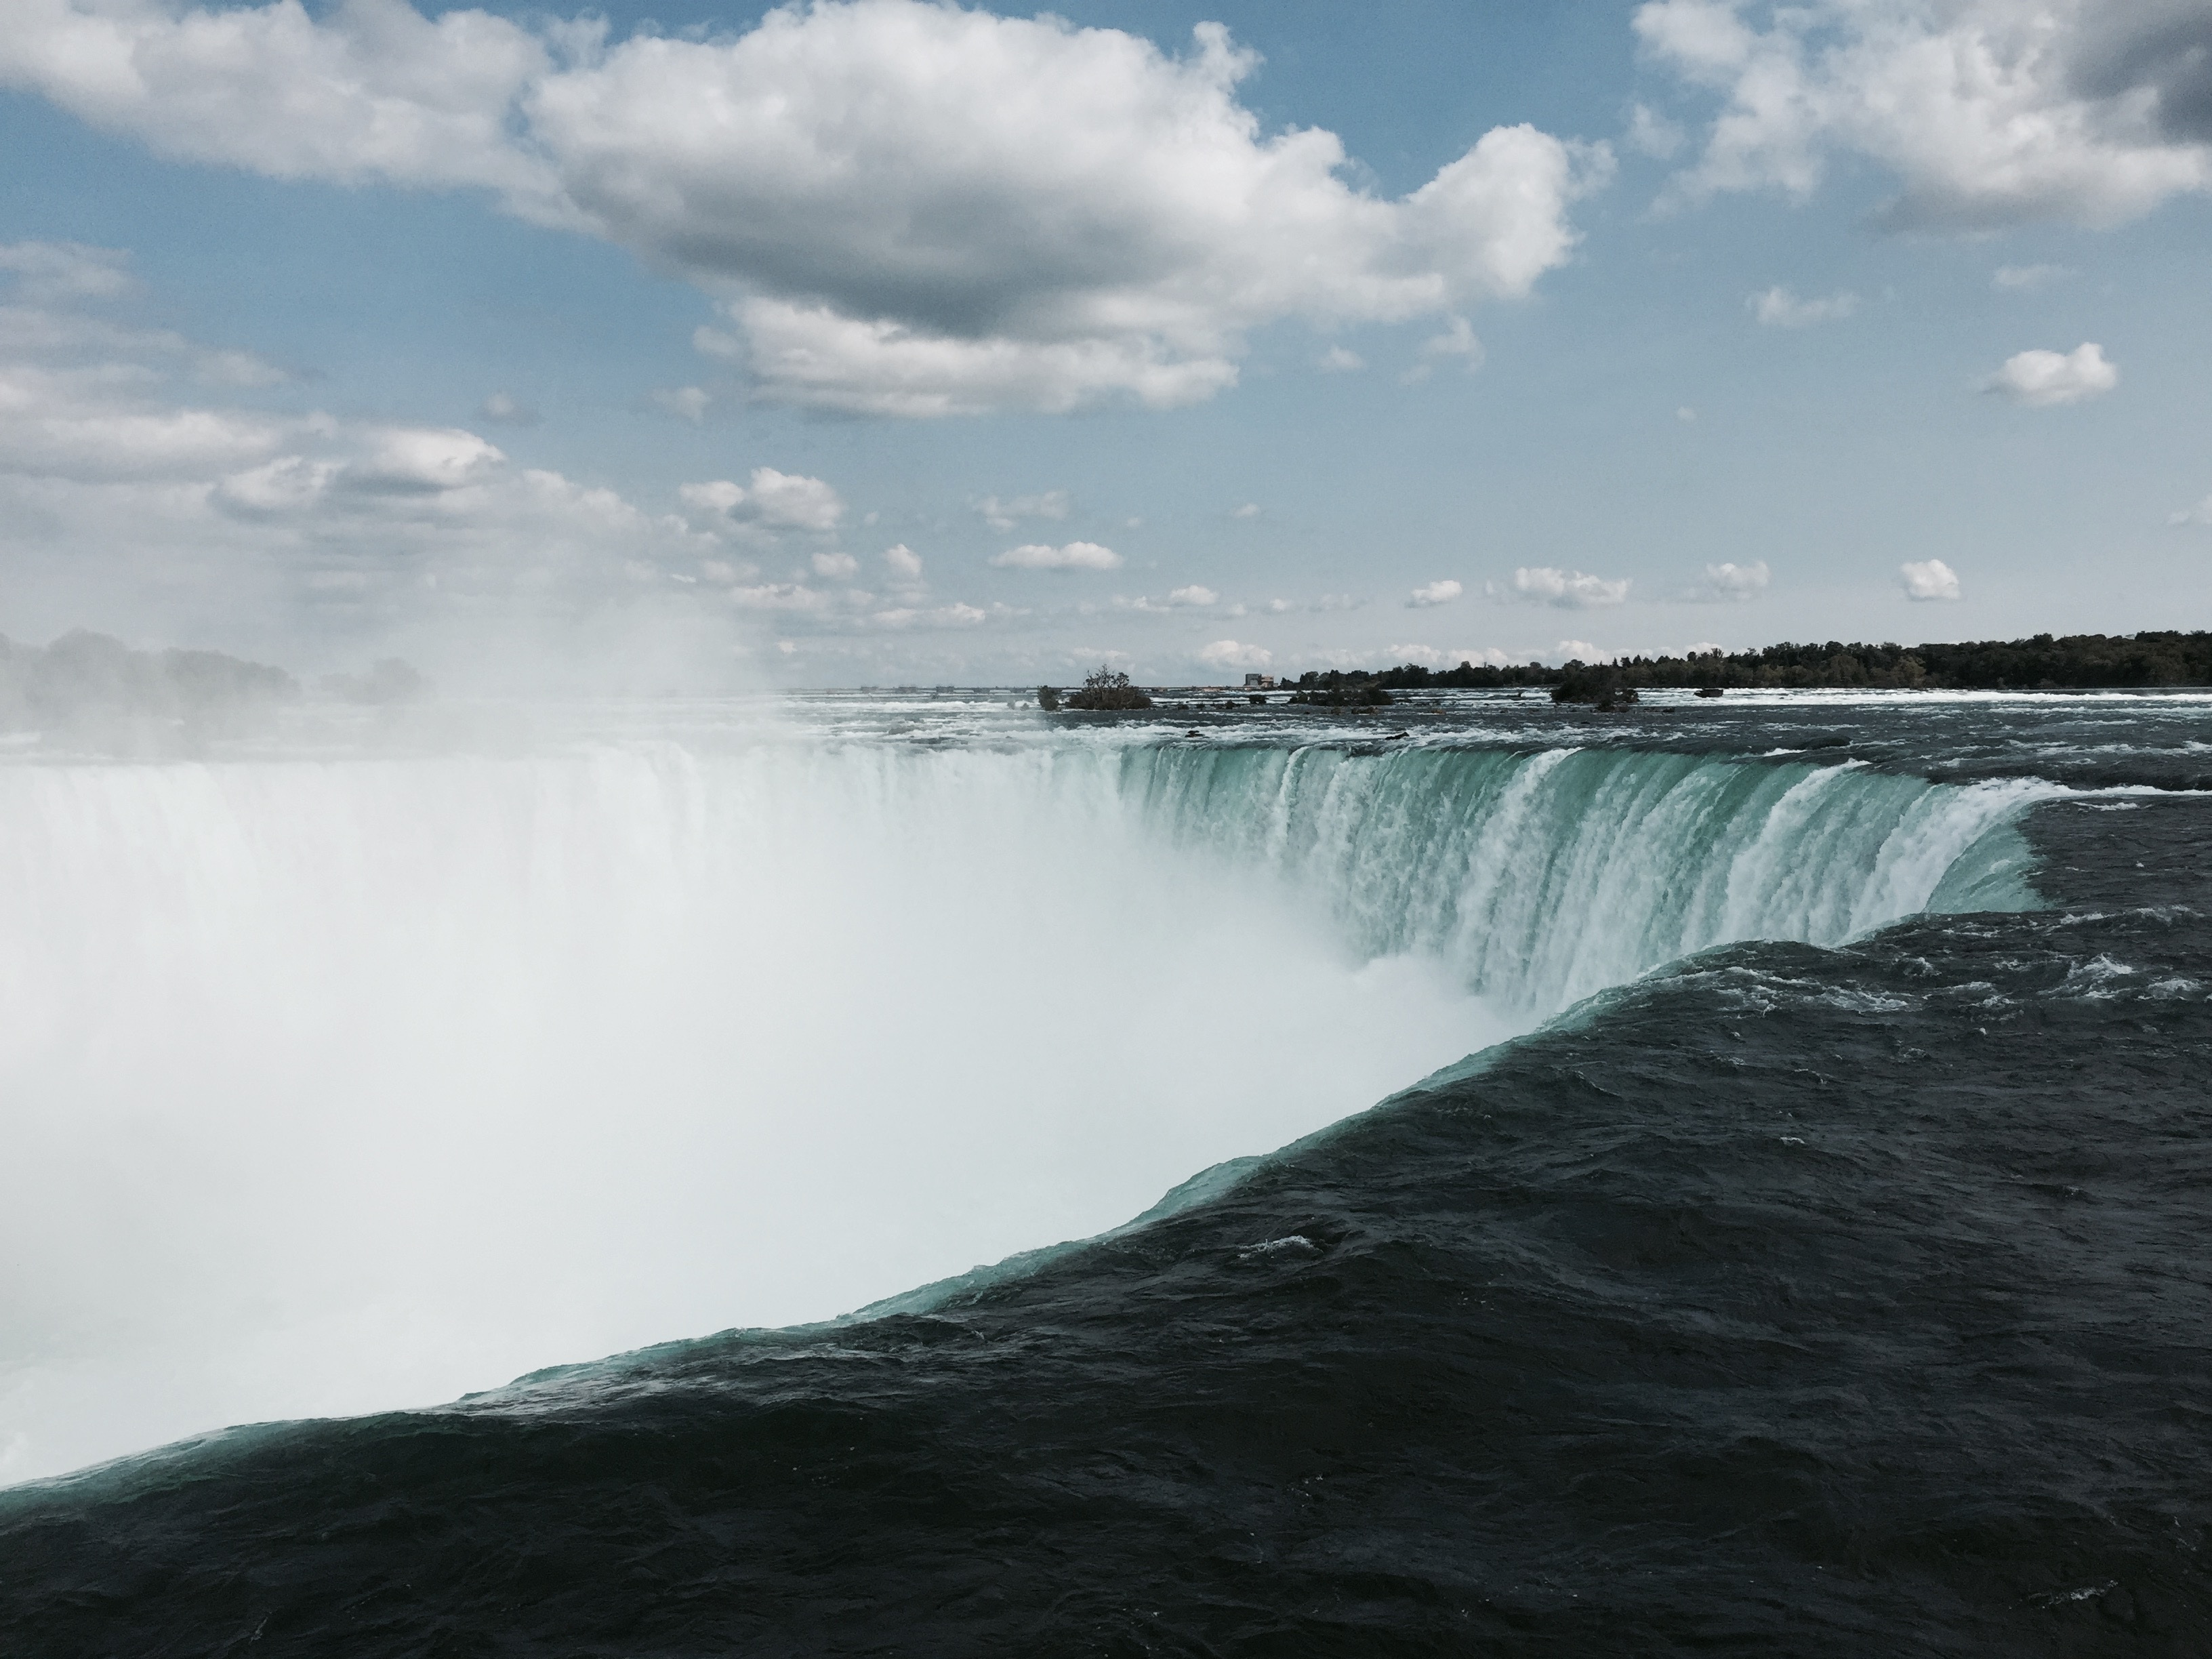
landscape, sea, coast, water, nature, rock, ocean, waterfall, fall, shore, wave, body of water, water feature, abyss, atmospheric phenomenon, wind wave